Hedrick, Iowa

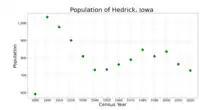
The population of Hedrick, Iowa from US census data

Hedrick is a city in Keokuk County, Iowa, United States. The population was 728 at the time of the 2020 census.